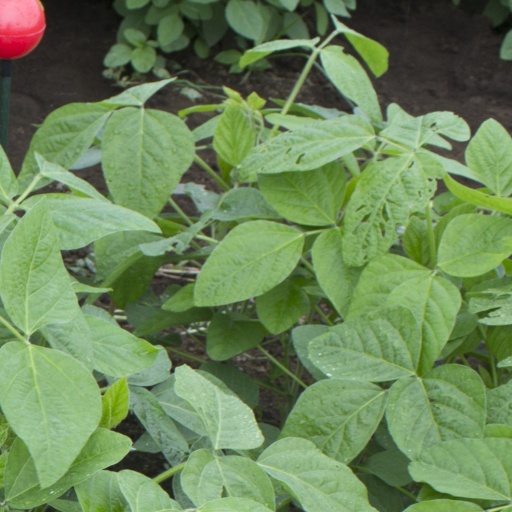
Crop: soybean